Altamas Kabir

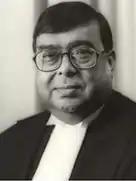
Official portrait, September 2005.

Altamas Kabir (19 July 1948 – 19 February 2017) was an Indian lawyer and judge who served as the 39th Chief Justice of India.